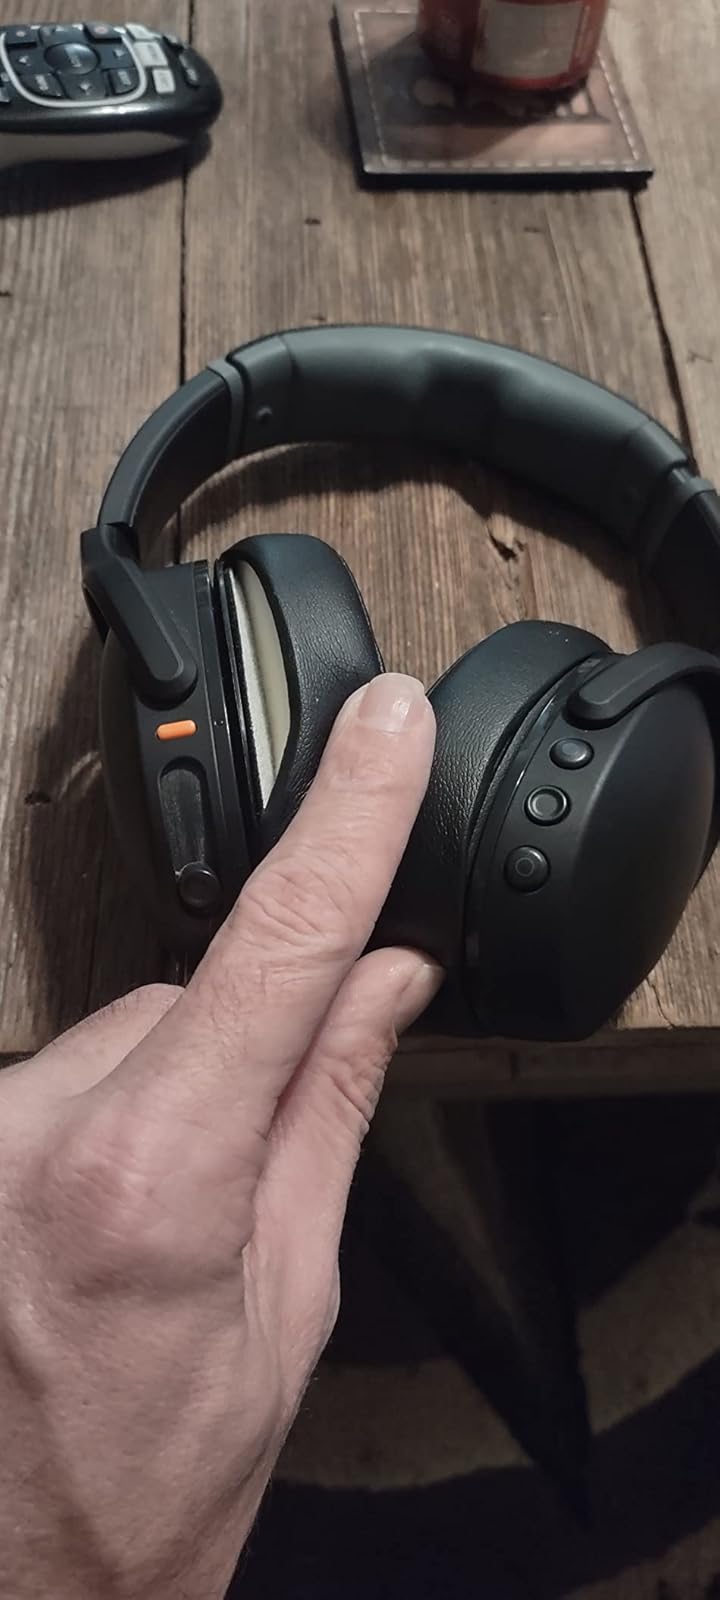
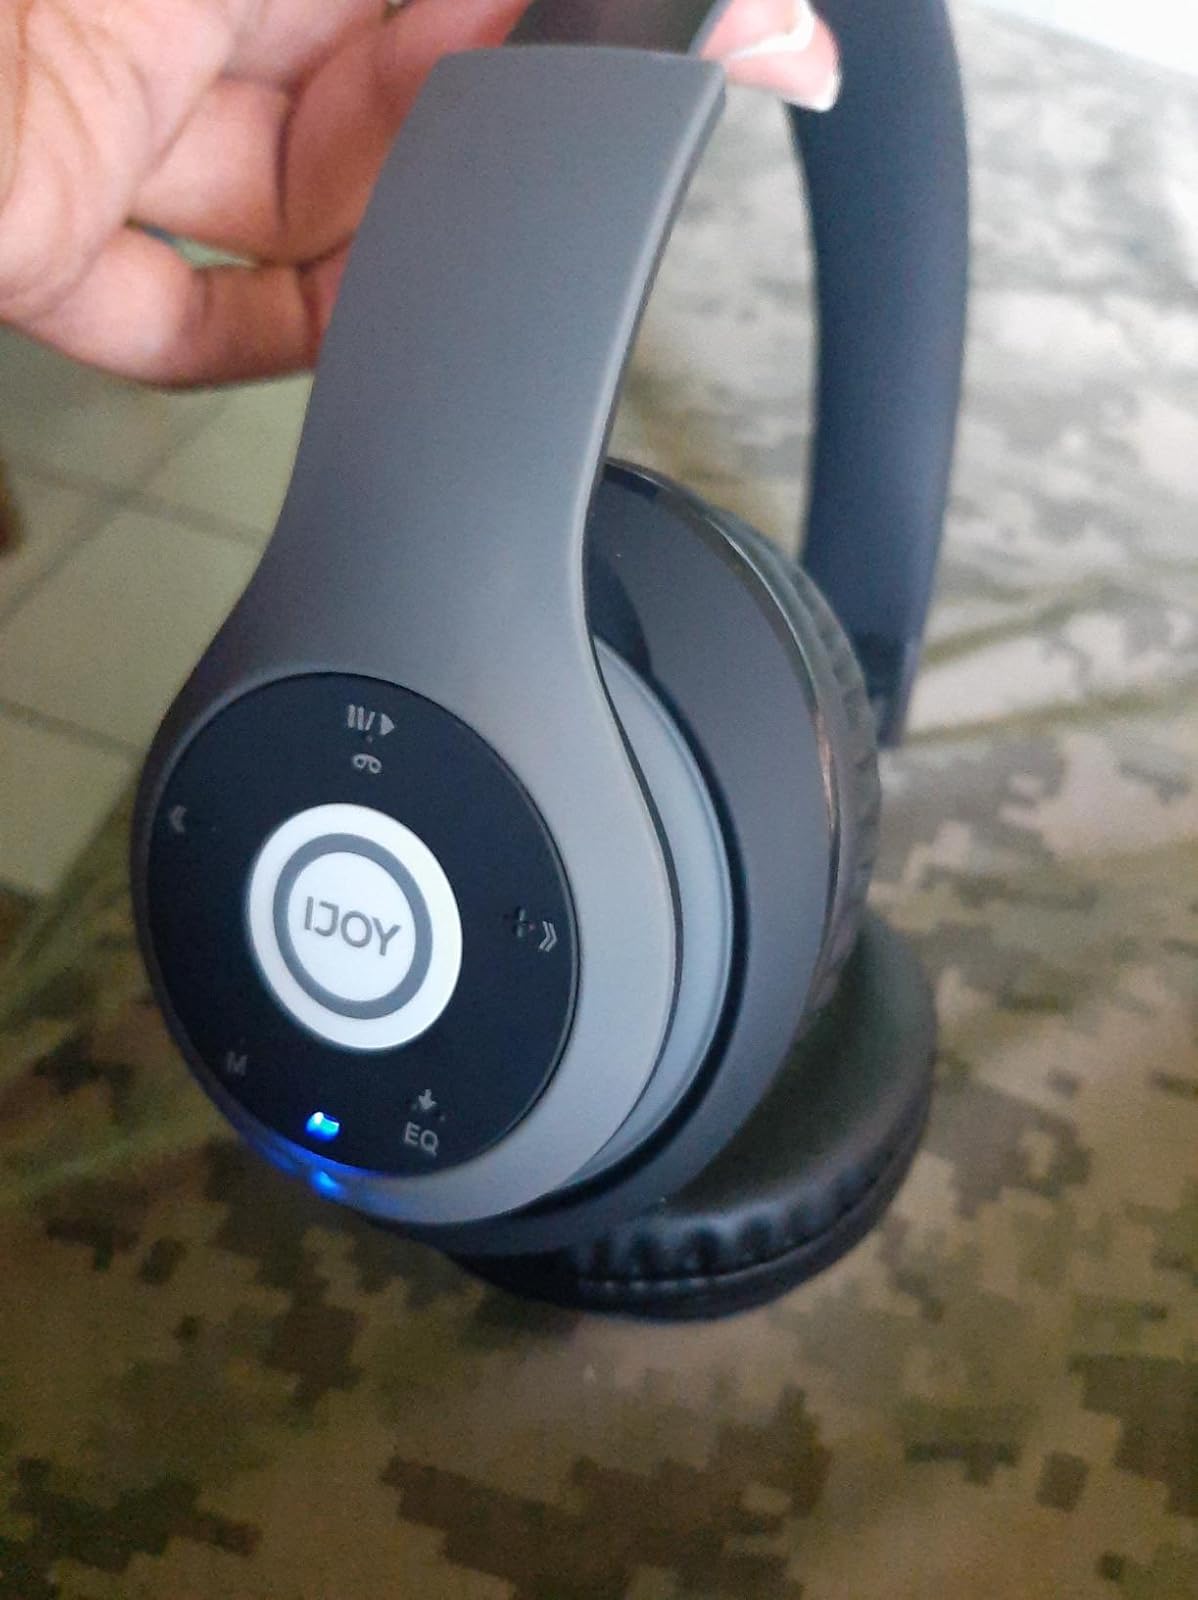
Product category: headphones
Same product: no